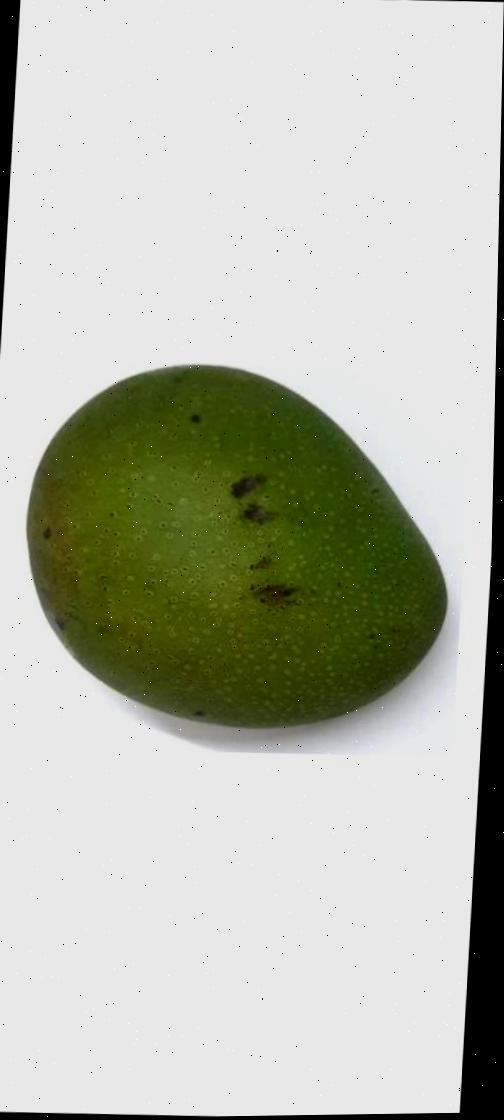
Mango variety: Ashshina Zhinuk